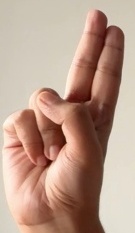
ASL sign: U